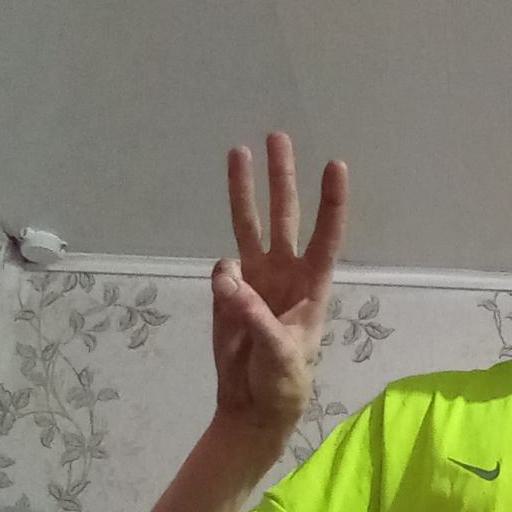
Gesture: three